Harry Lever

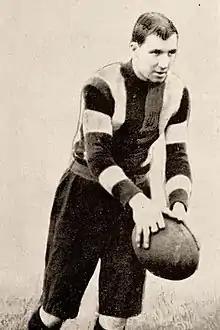
Lever in 1910

Henry Hulm Lever (5 January 1886 – 19 July 1970) was an Australian rules footballer who played with St Kilda in the Victorian Football League (VFL).